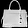
Label: Bag